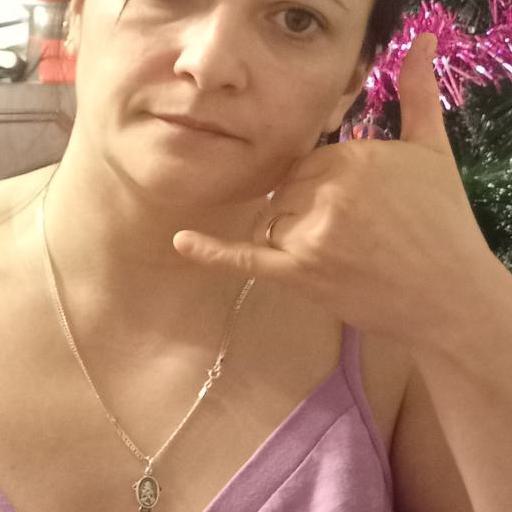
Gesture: call